La Chapelle-Thècle

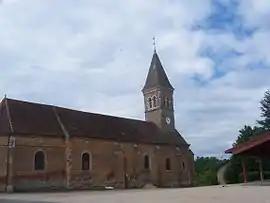
The church in La Chapelle-Thècle

La Chapelle-Thècle is a commune in the Saône-et-Loire department in the region of Bourgogne-Franche-Comté in eastern France.